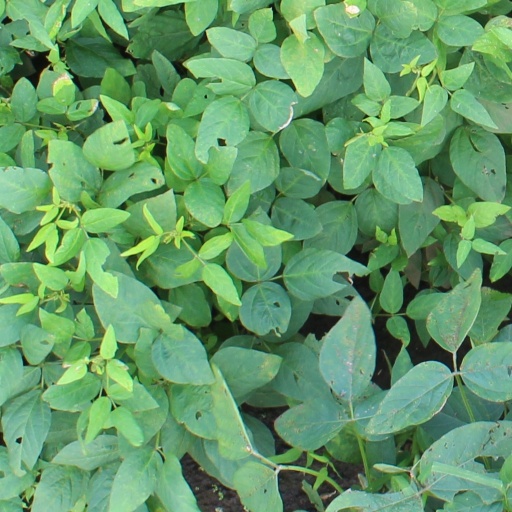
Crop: soybean